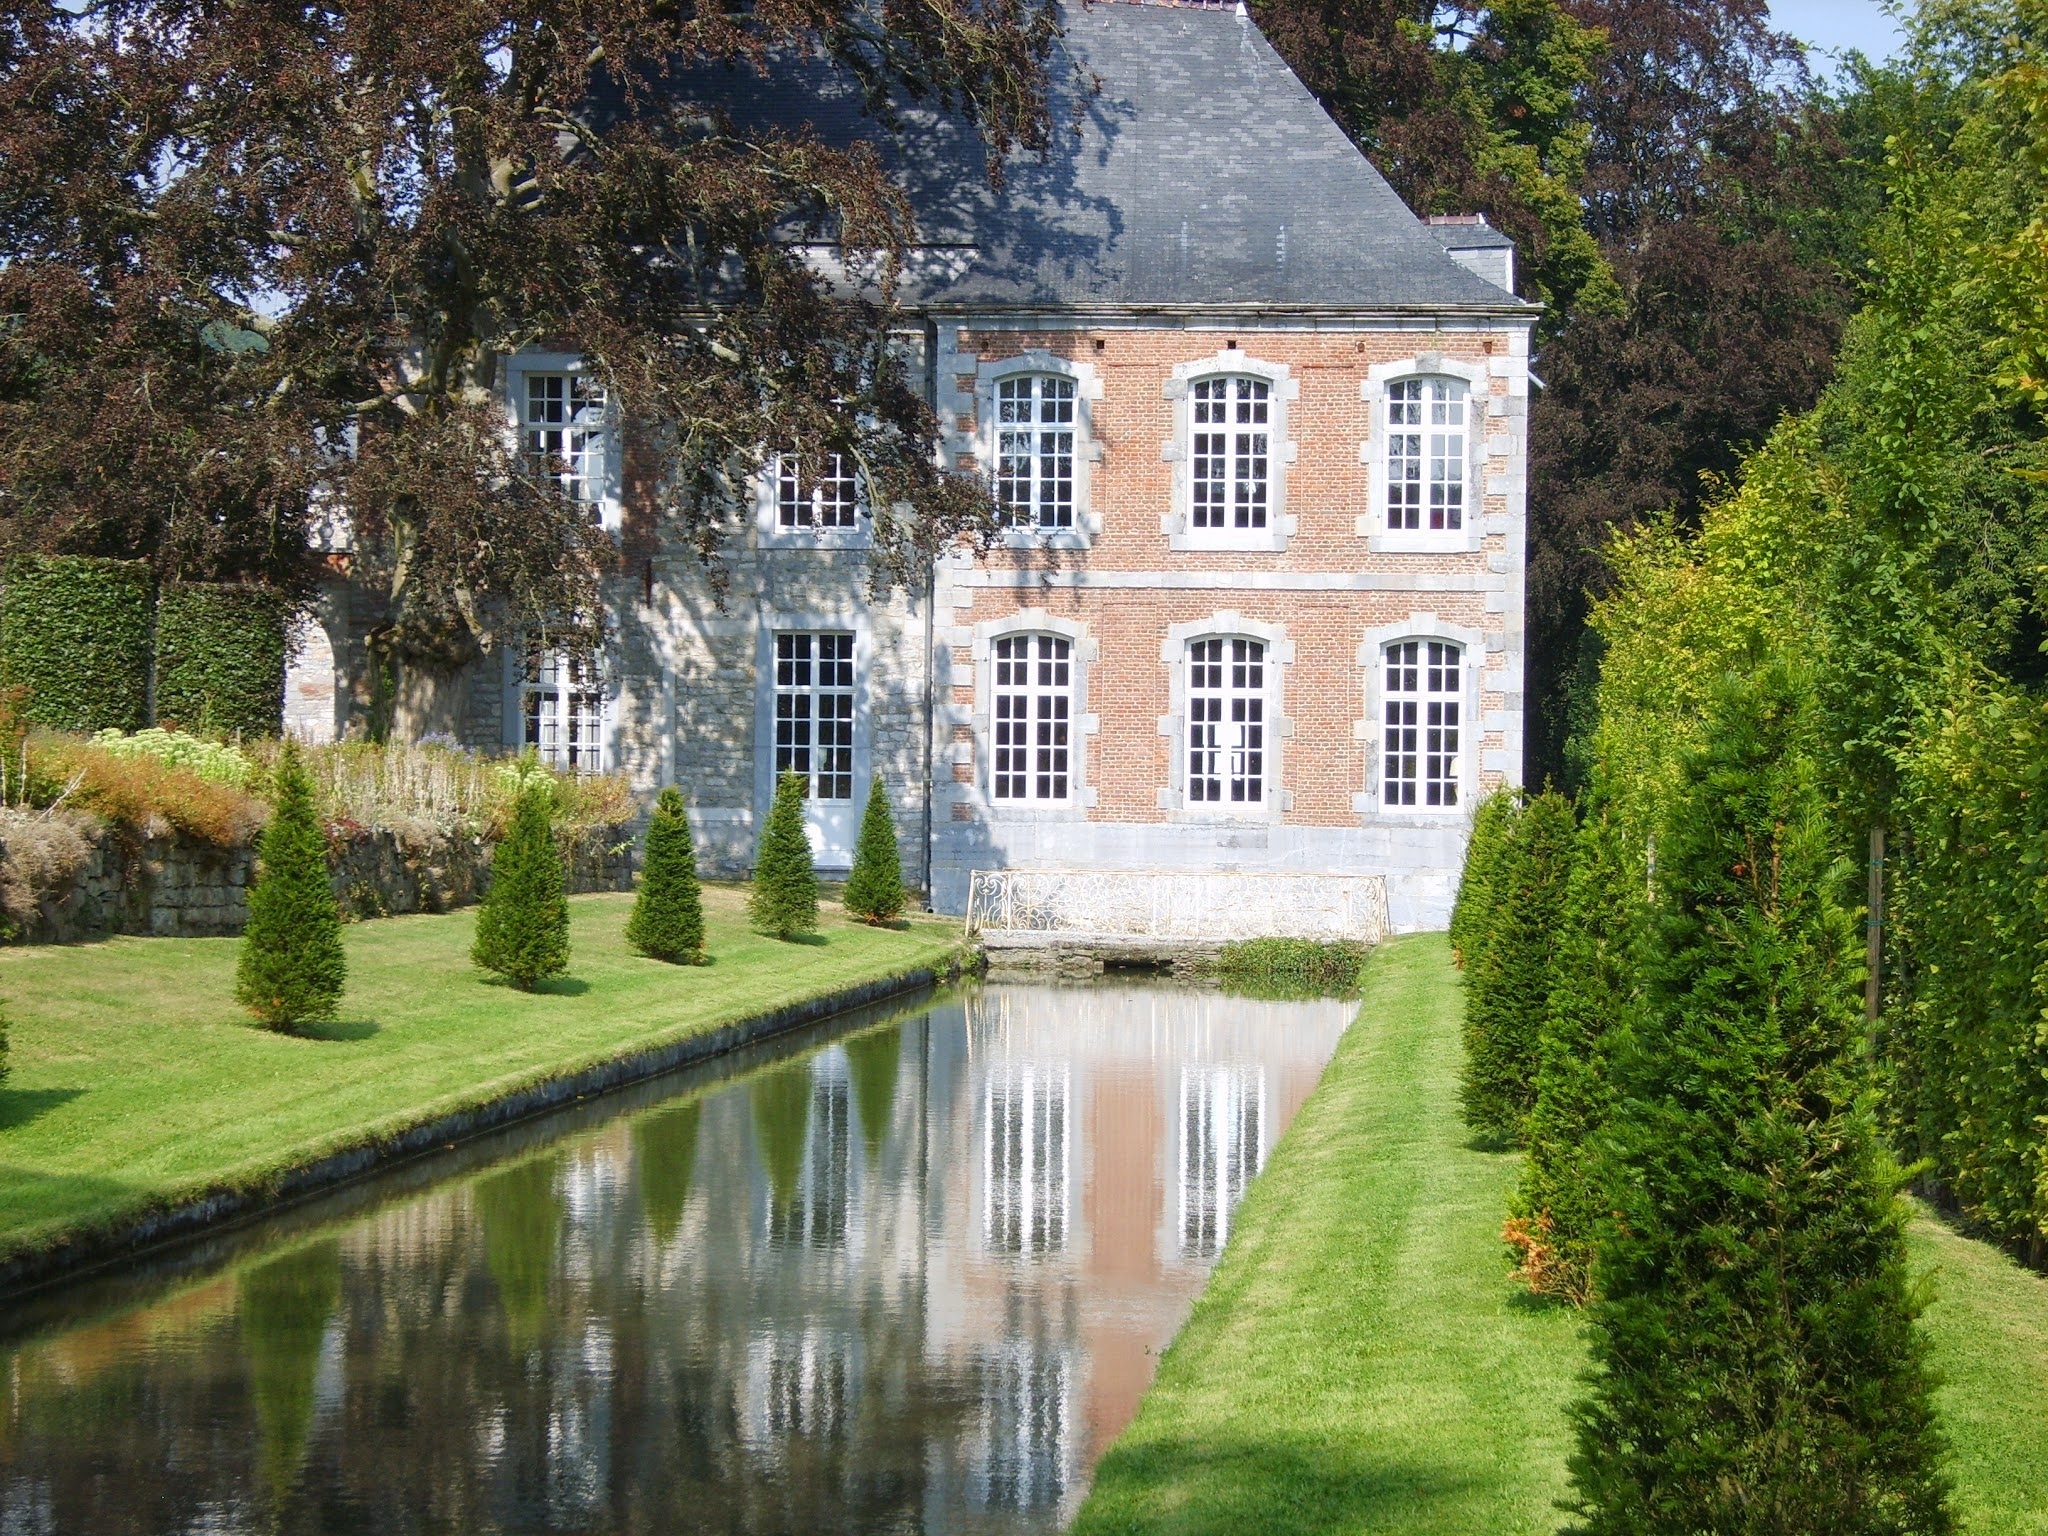
landscape, tree, water, nature, lawn, mansion, house, building, chateau, home, green, cottage, castle, garden, waterway, belgium, courtyard, houses, farmhouse, estate, ardennes, moat, manor house, stately home